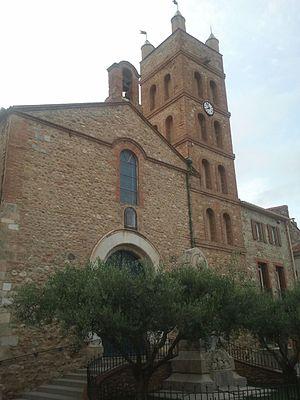
Eglise et monument aux morts de Corneilla-la-Rivière
Corneilla-la-Rivière est une commune française située dans le département des Pyrénées-Orientales, en région Occitanie.